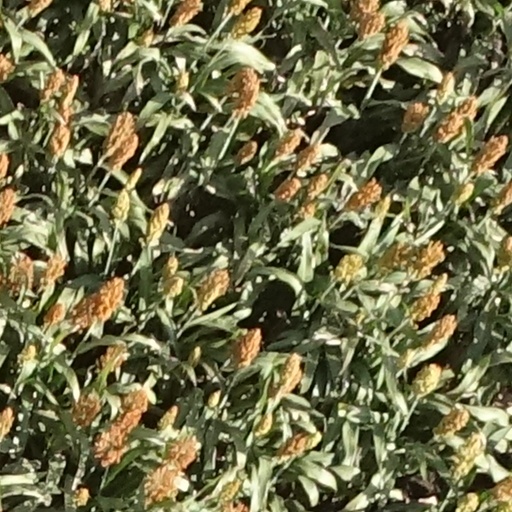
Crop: sorghum